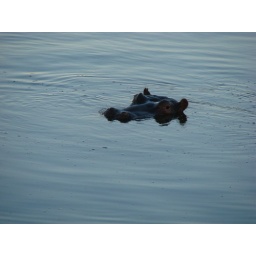
View of hippopotamus walking in lake at Edeni Game Reserve in South Africa.